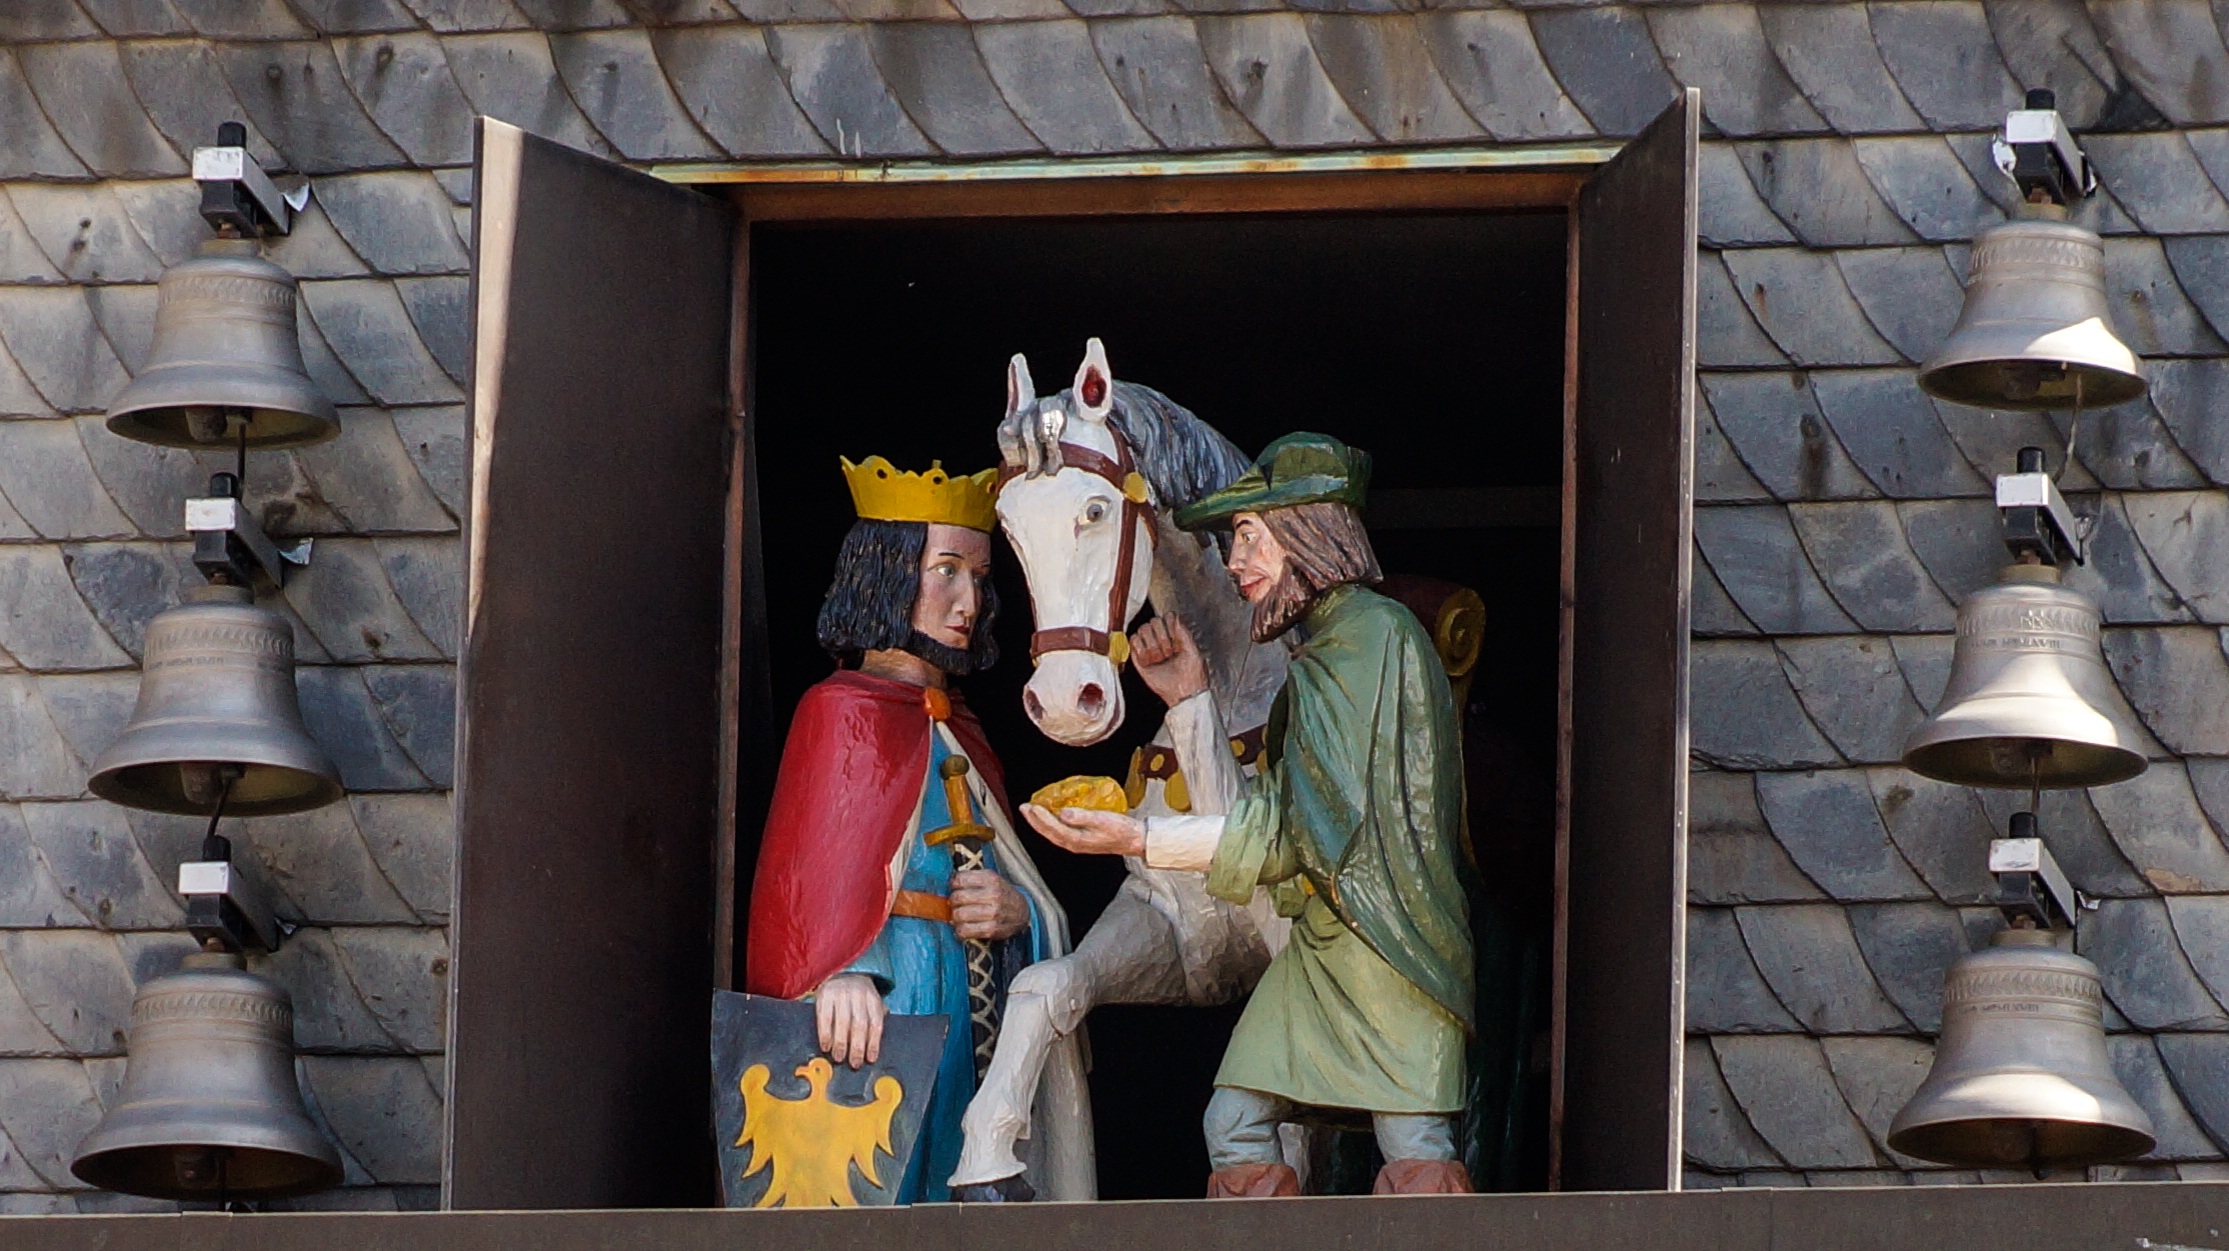
historic, art, gold, temple, silver, knight, discovery, germany, history, tourist attraction, noon, carillon, goslar, mining, ramm